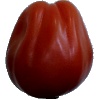
Label: Tomato Heart 1